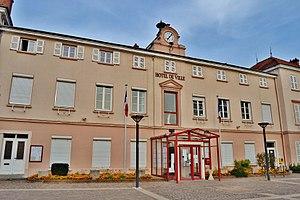
Hotel-de-Ville
Craponne est une commune française située dans la métropole de Lyon en région Auvergne-Rhône-Alpes.